Public housing estates in Ngau Tau Kok and Kowloon Bay

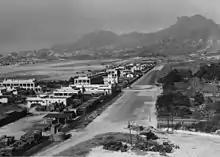
The road in the middle is Kwun Tong Road. On the left hand side is the base of the RAF Kai Tak at that time, where Kai Yip Estate is located now.

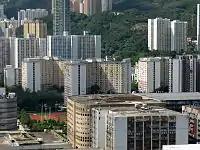
Kai Yip Estate

Kai Yip Estate is a public estate in Kowloon Bay, next to Richland Gardens.